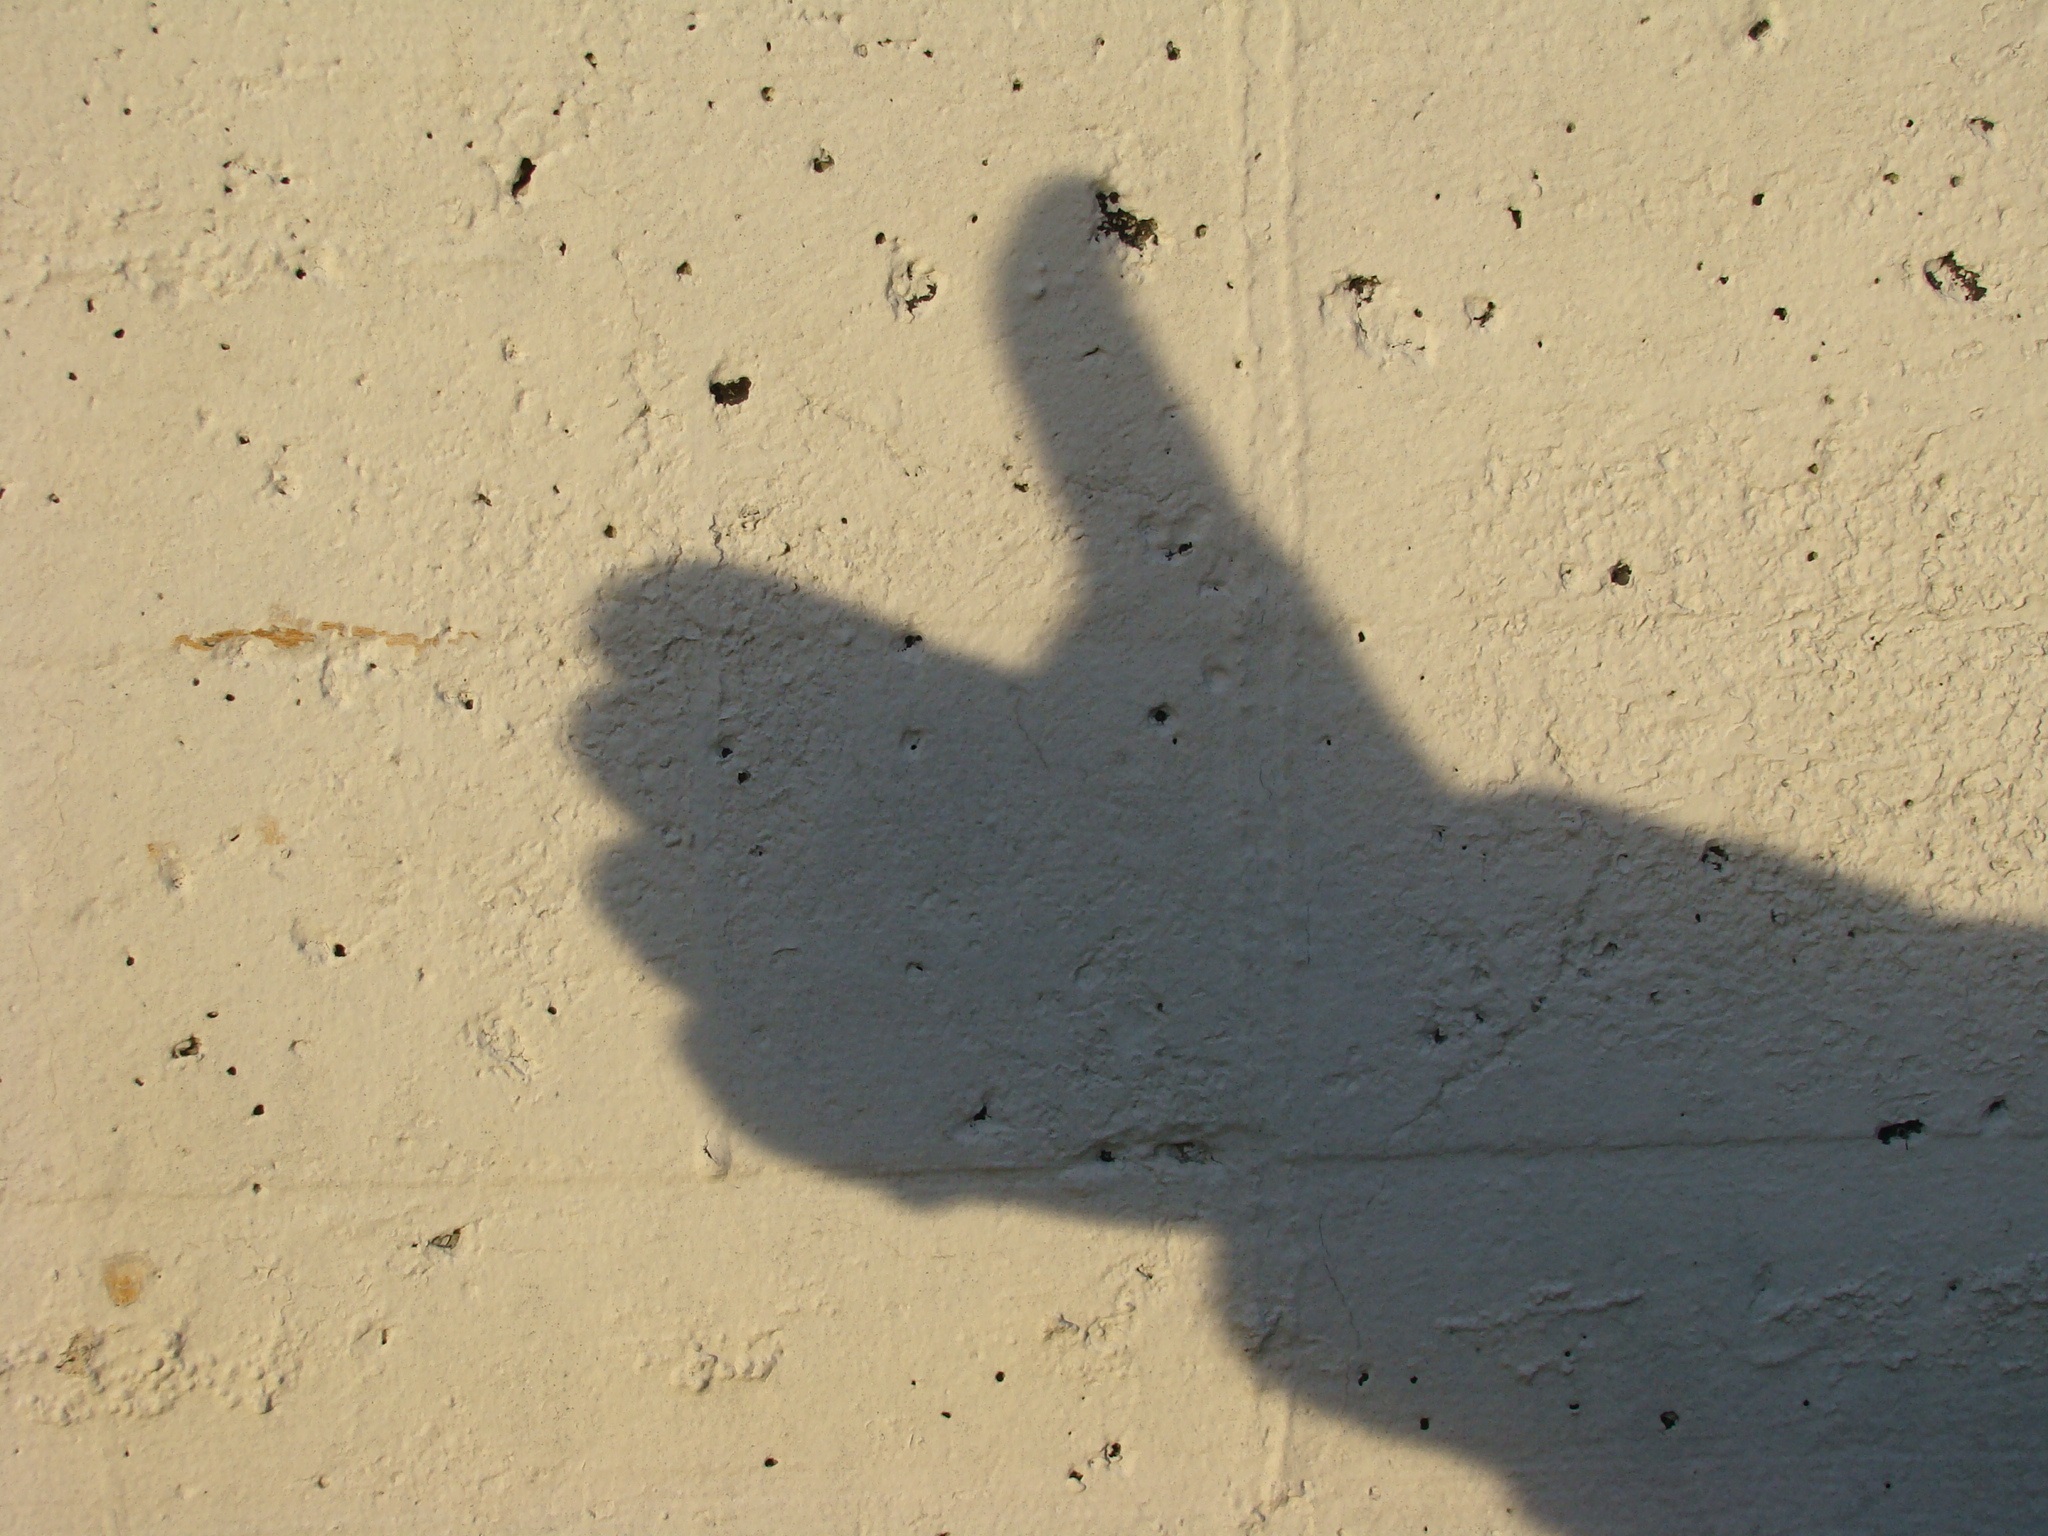
sea, sand, footprint, reflection, shadow, soil, material, thumbs up, great, like, positive, thumb, excellent